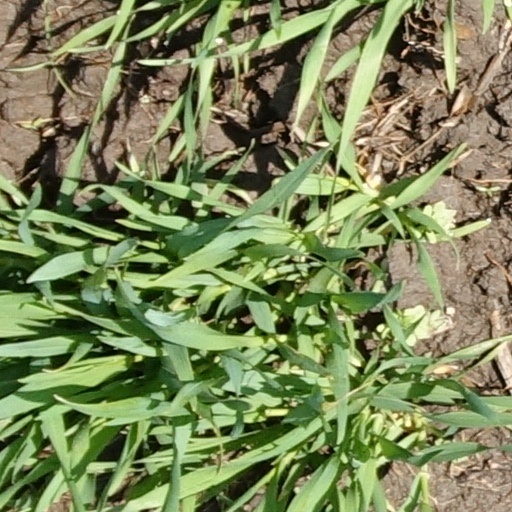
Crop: wheat